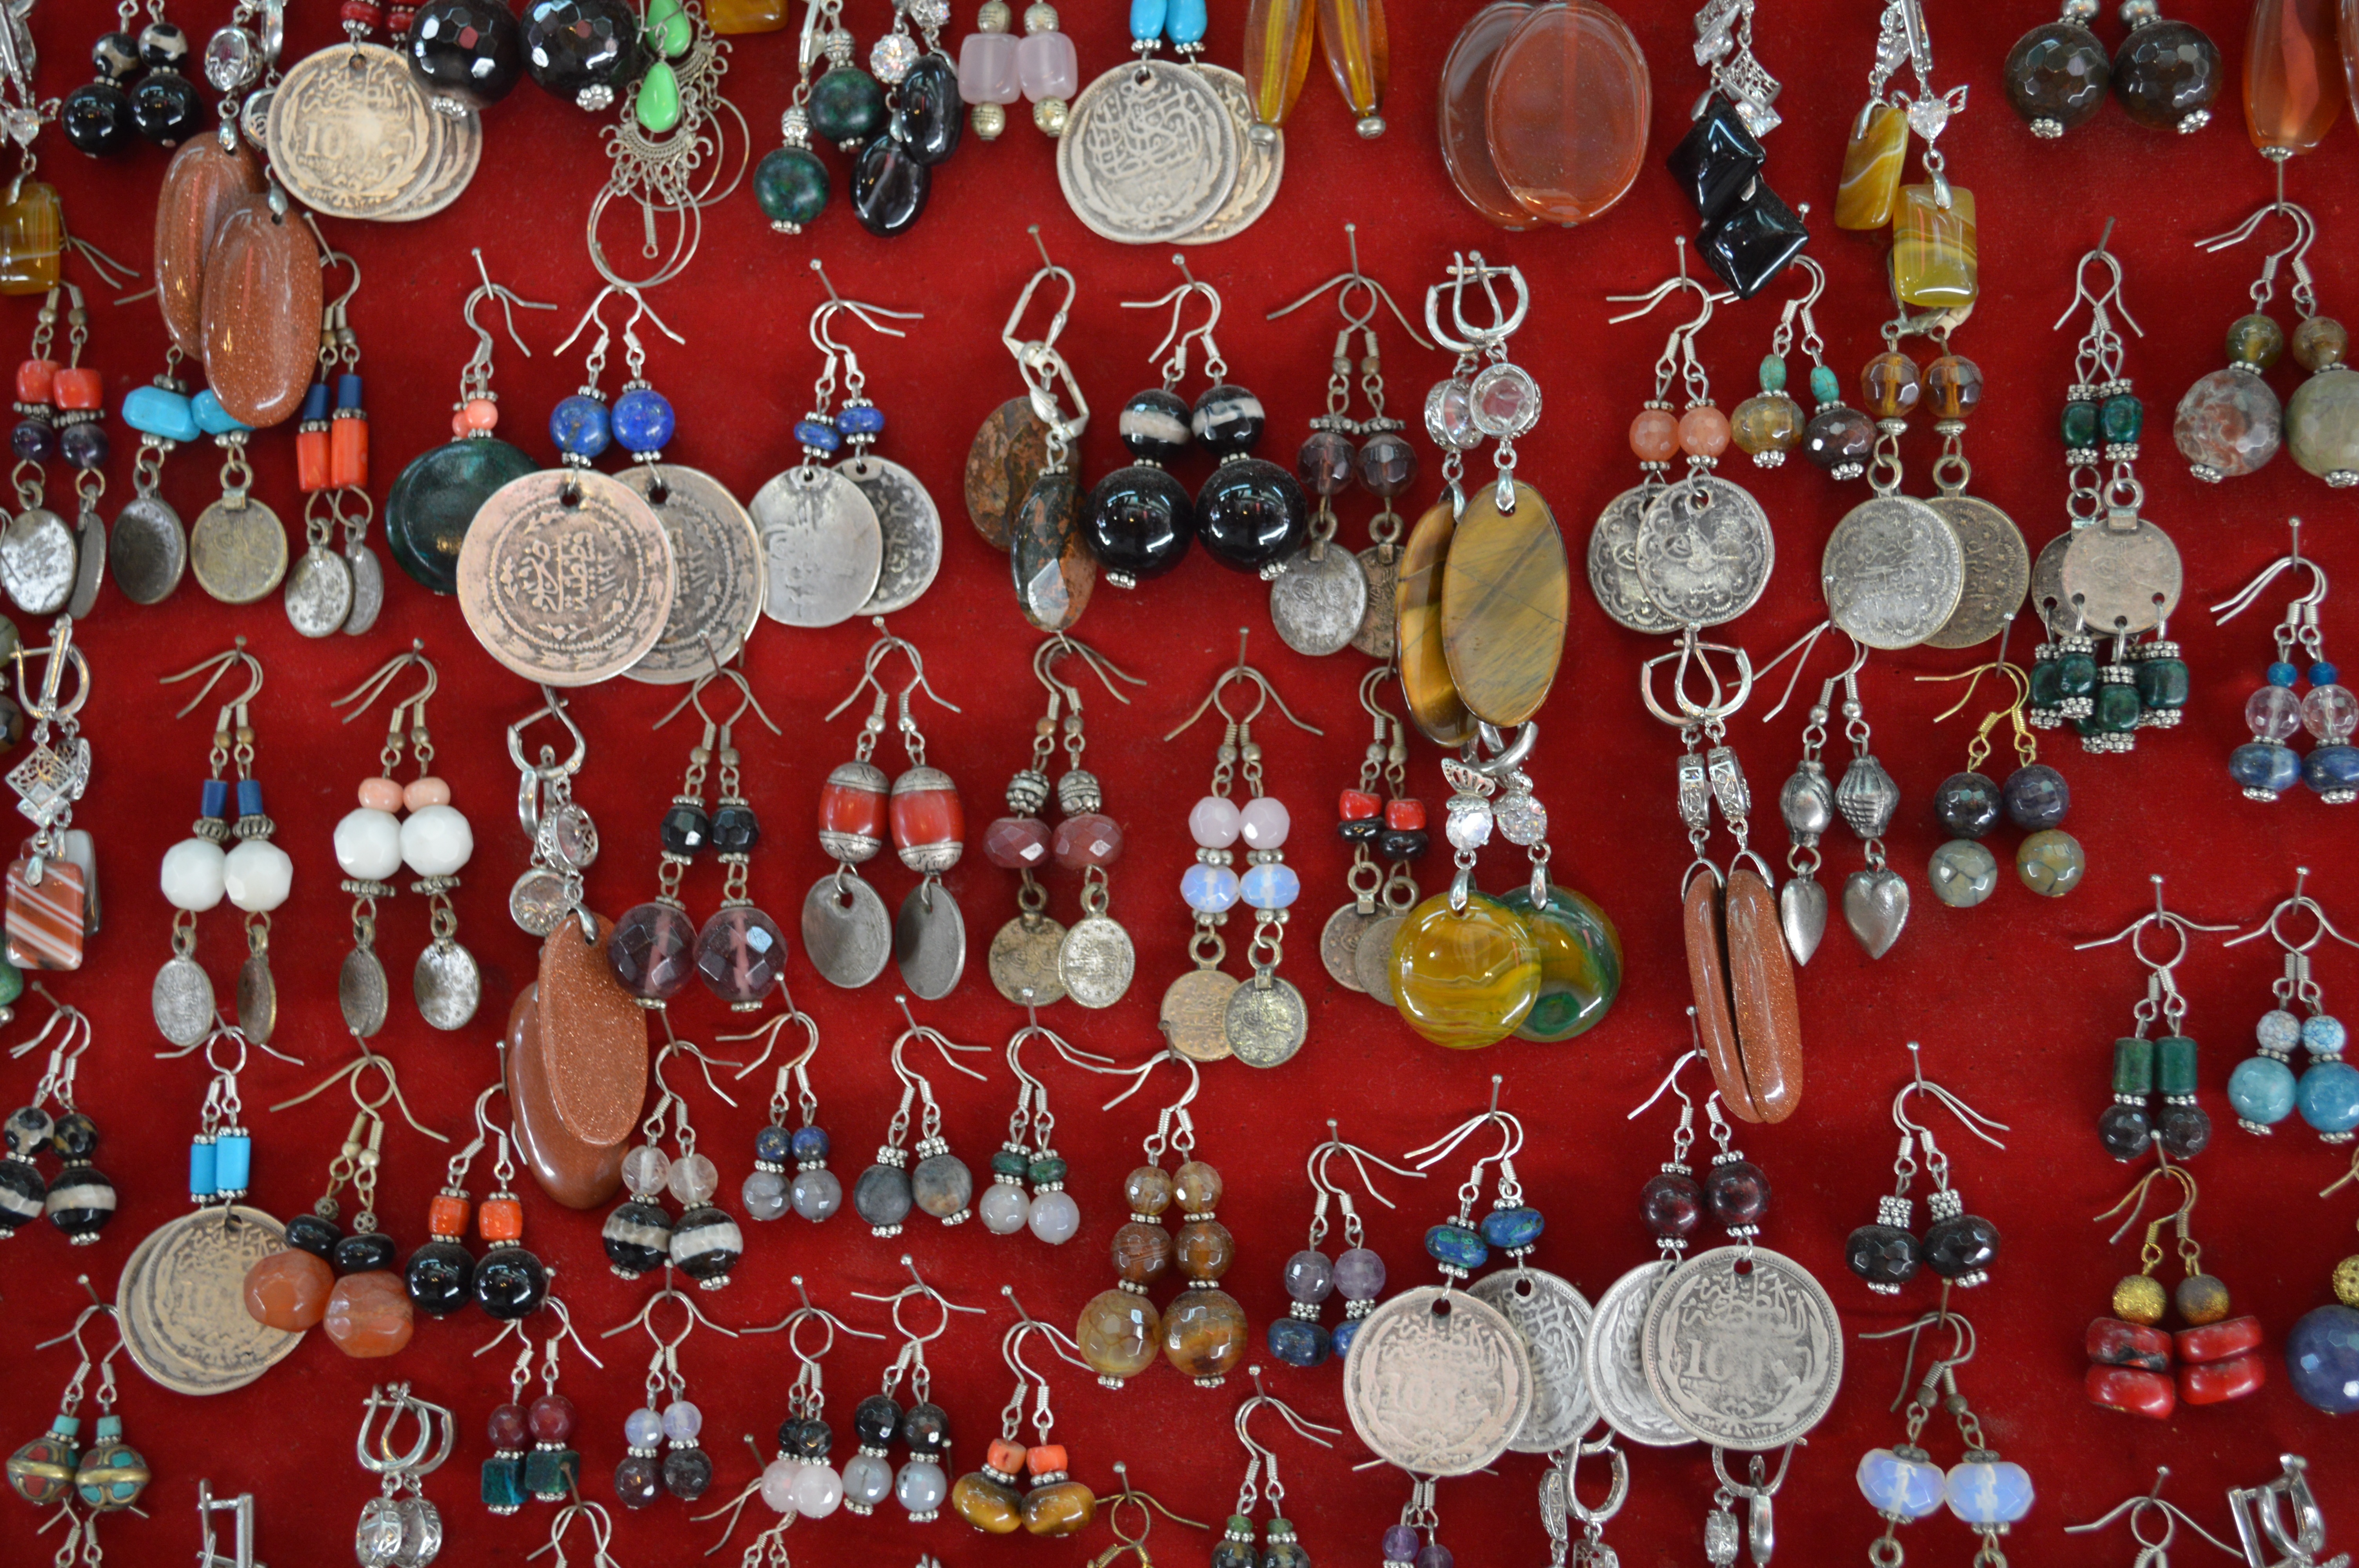
red, holiday, market, christmas, jewelry, christmas decoration, earrings